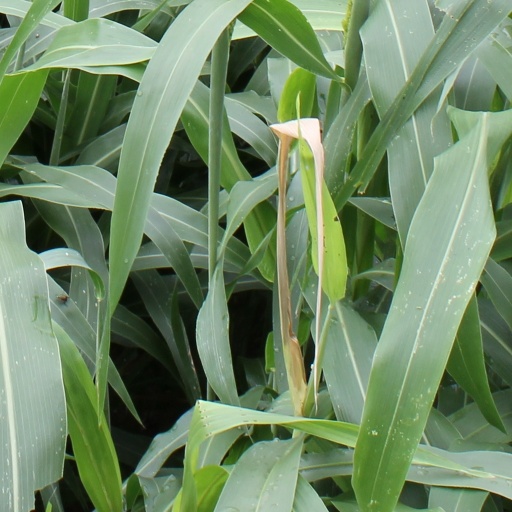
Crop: sorghum